Capture of Donetsk (2014)

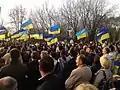
Pro-Ukrainian protesters rally in Donetsk on April 17.

At 18:00 on April 17, a pro-Ukrainian rally took place in Victory park with around 5,000 in attendance at its peak. Protestors sung the national anthem of Ukraine and waved Ukrainian flags.